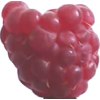
Label: raspberry